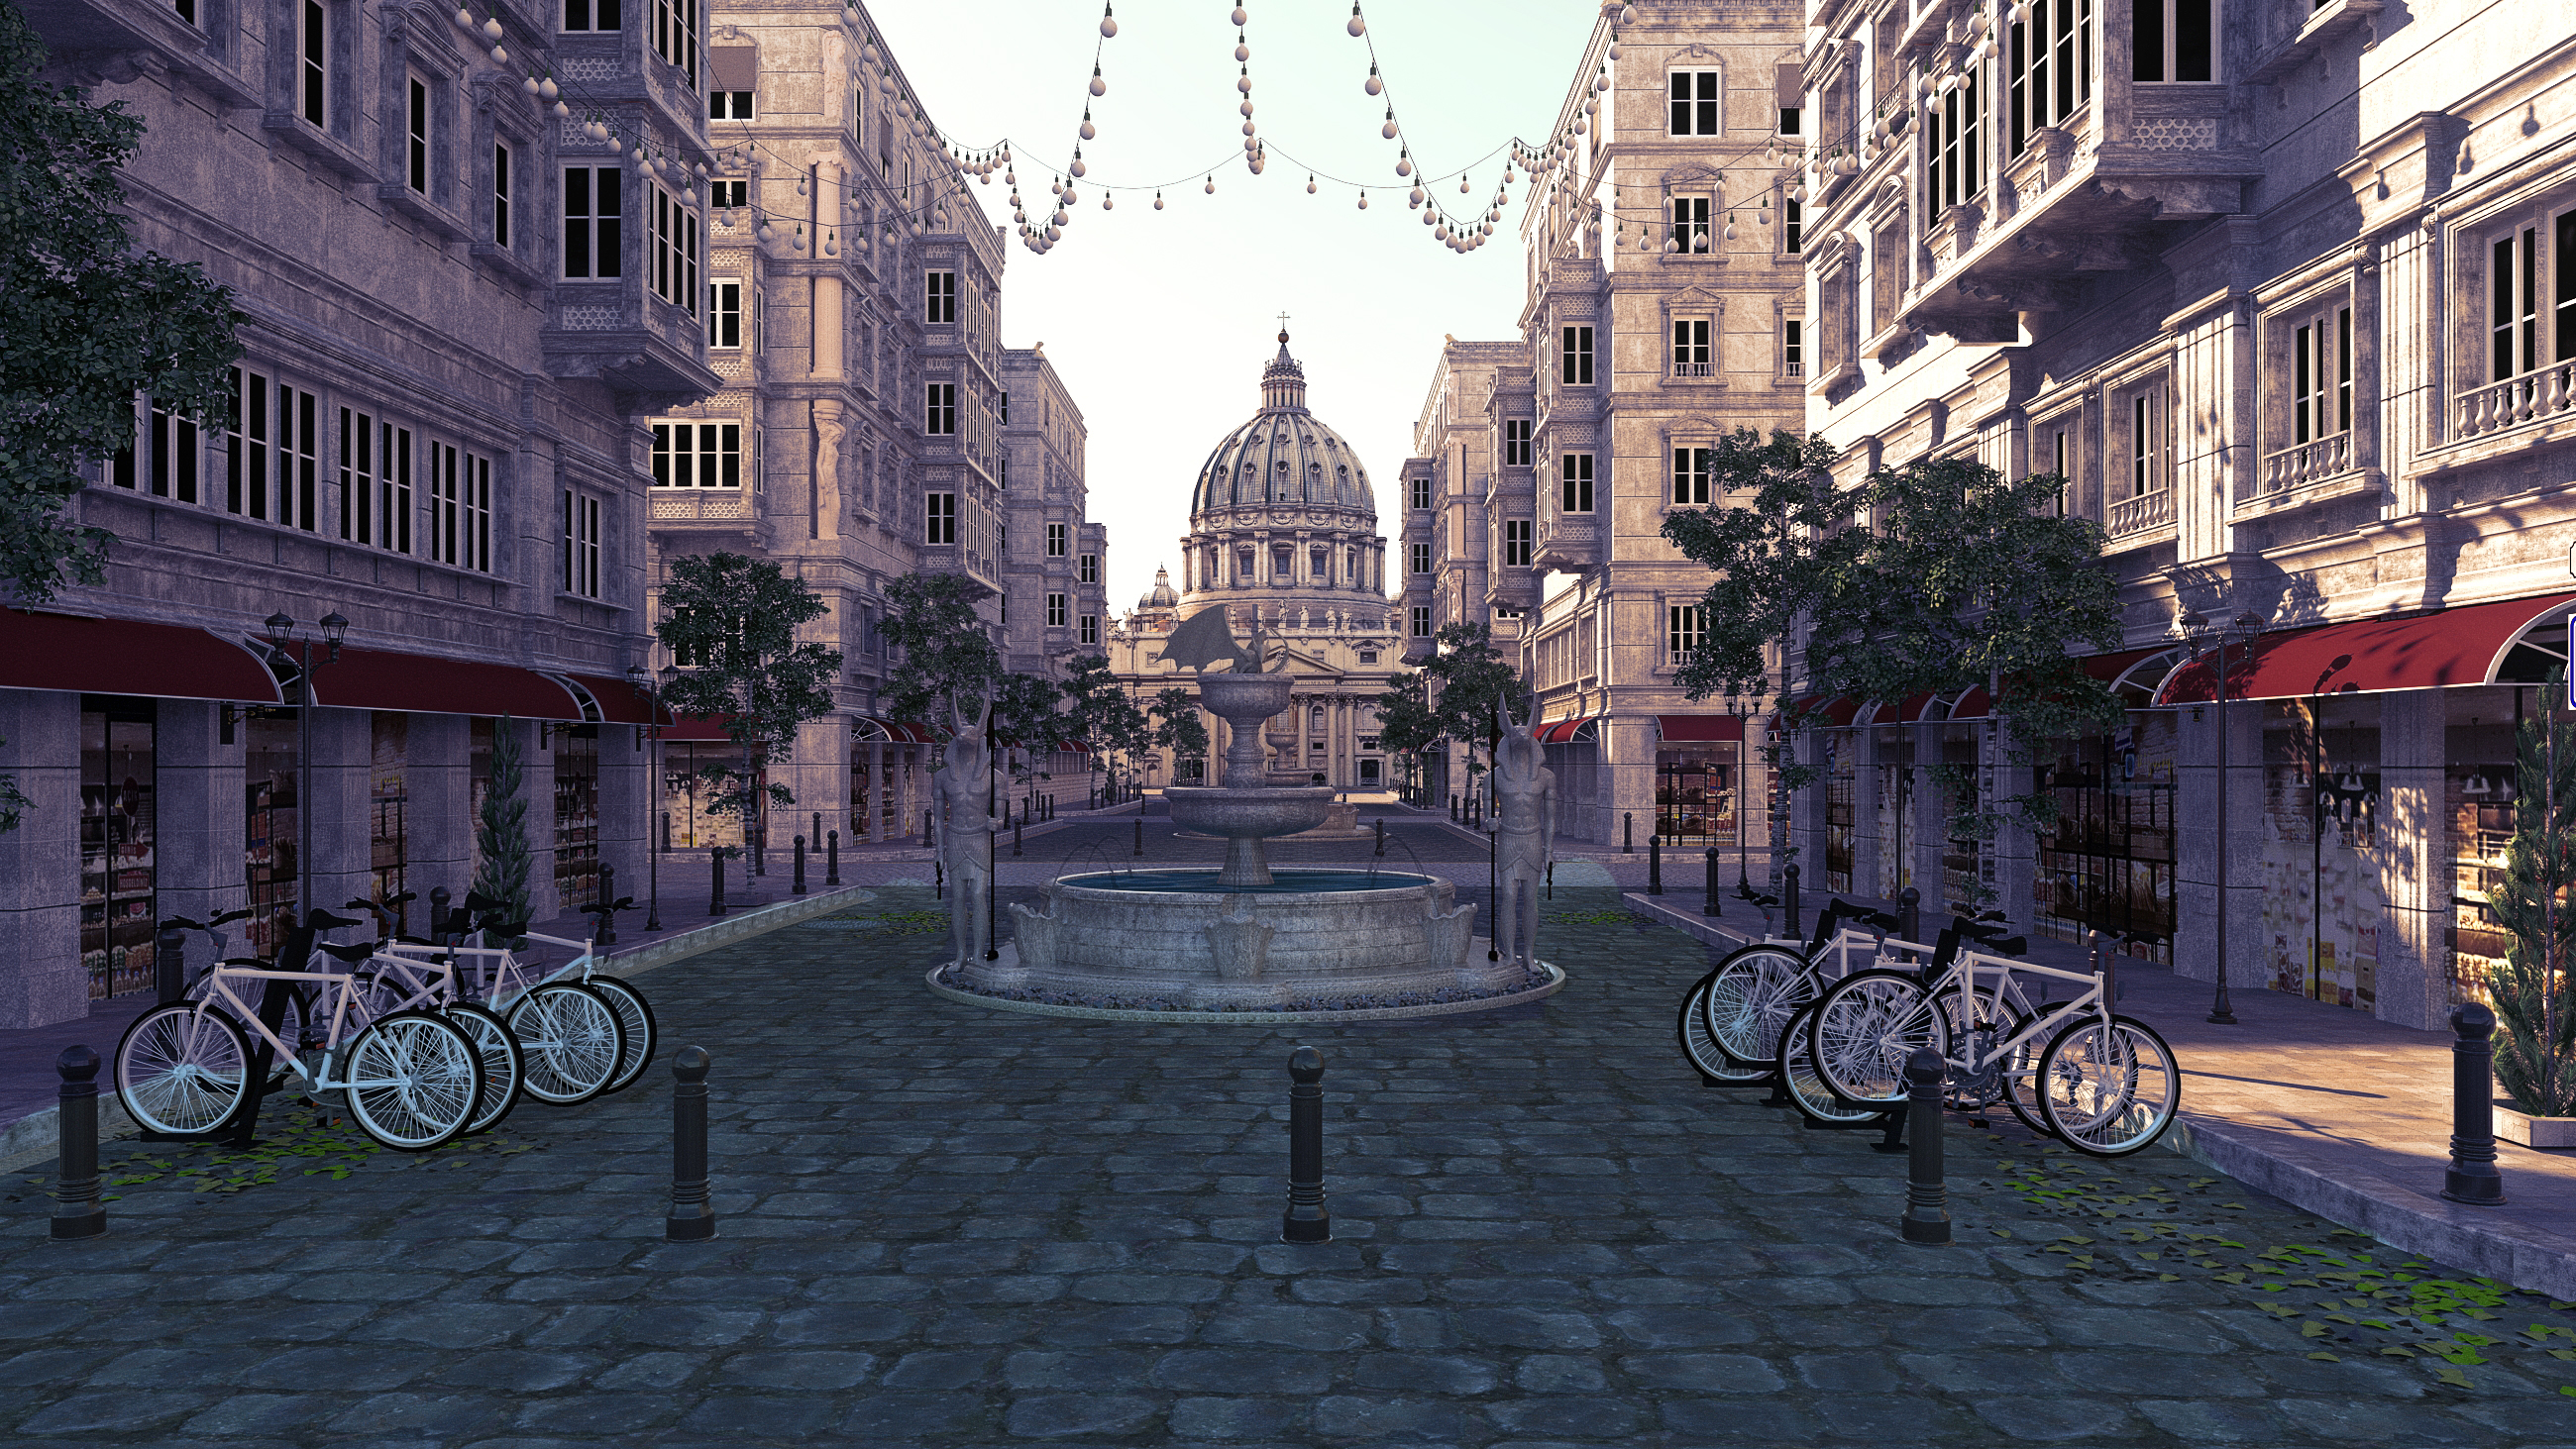
street, vienna, homes, city, town, human settlement, landmark, architecture, urban area, bicycle, sky, public space, mode of transport, building, town square, vehicle, infrastructure, cobblestone, metropolitan area, neighbourhood, road, road surface, plaza, photography, metropolis, urban design, tourism, downtown, bicycle wheel, mixed use